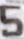
Number: 5